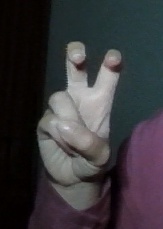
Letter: toot